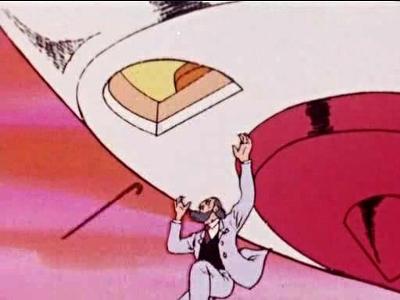
回答: 展望台によくある透明のガラスだと思った